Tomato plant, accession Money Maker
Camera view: bottom (45 deg); turntable rotation: 150 degrees
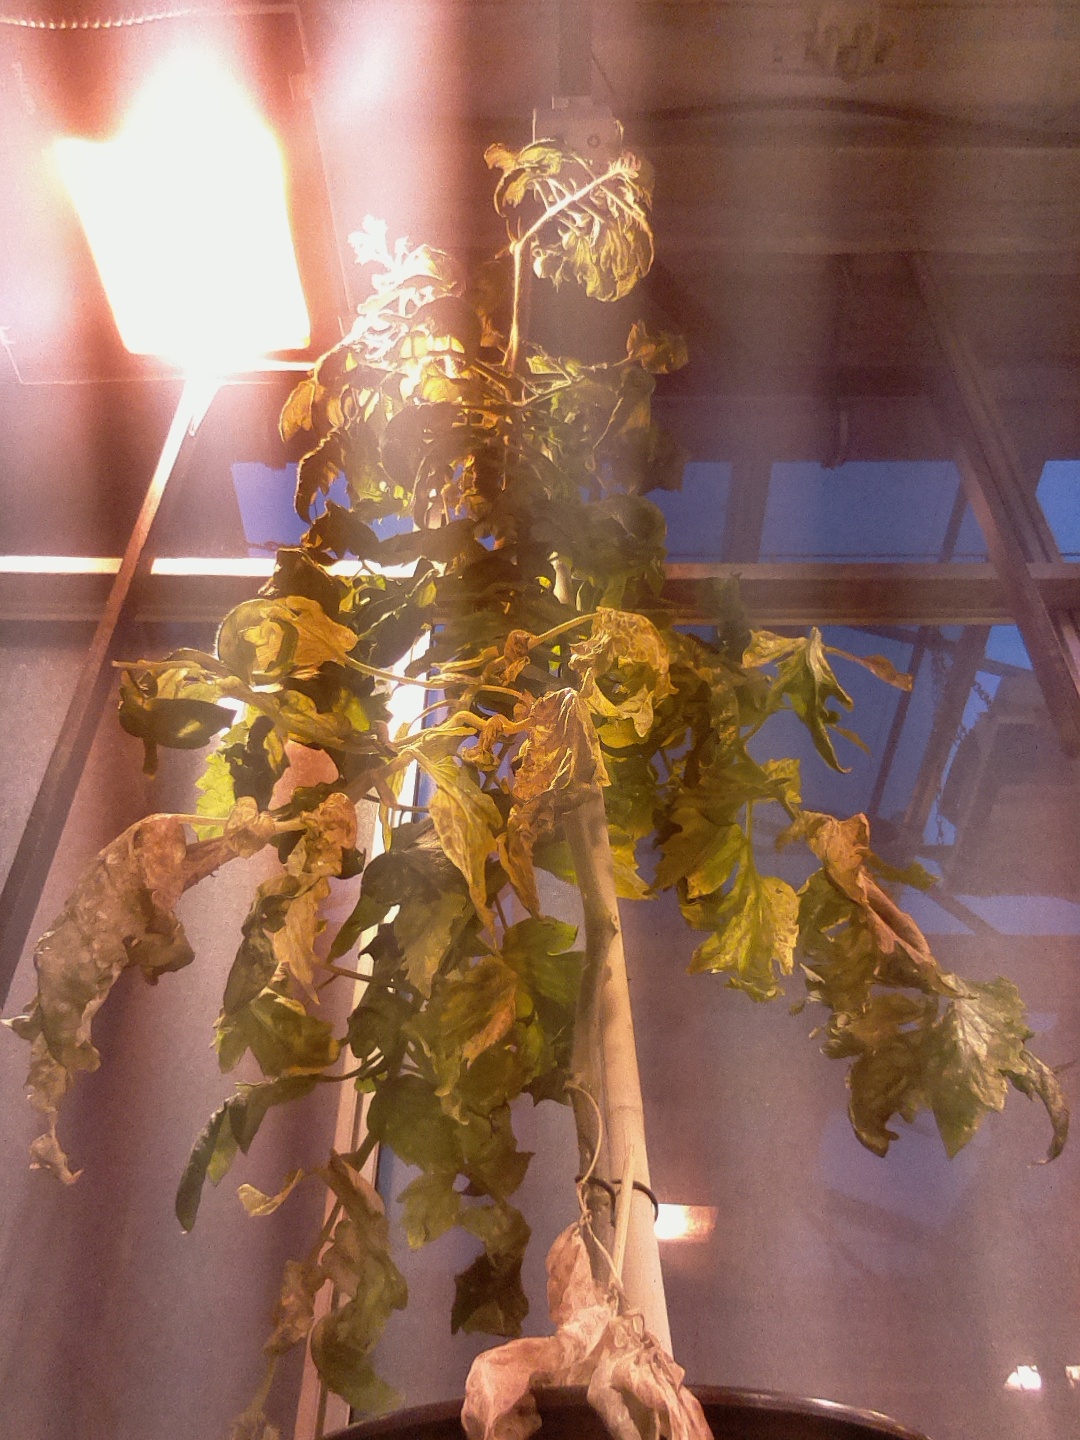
BBCH growth stage 75: 50%-60% of final fruit size